Gujarati Thali

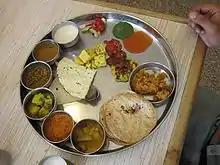
Gujarathi thali

Gujarati Thali is an assortment of dishes arranged as a platter for lunch or dinner in restaurants and homes, mostly in Gujarat and places with Gujarati diaspora. “Thali” literally means “plate”.